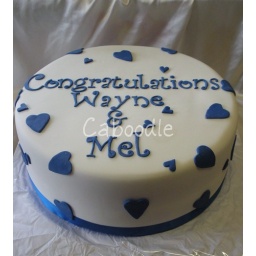
Large 12 inch chocolate cake with chocolate buttercream and covered in fondant. Royal blue hearts and lettering